The Flying Torpedo

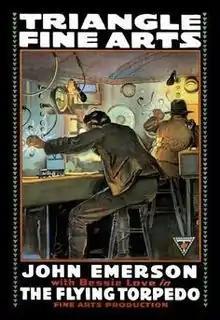
Film poster

The Flying Torpedo is a 1916 American silent drama directed by John B. O'Brien and Christy Cabanne. It was produced by the Fine Arts Film Company and distributed by the Triangle Film Corporation. The film was written by John Emerson (who also stars), Robert M. Baker and D. W. Griffith (who was not credited). The film is now considered lost.